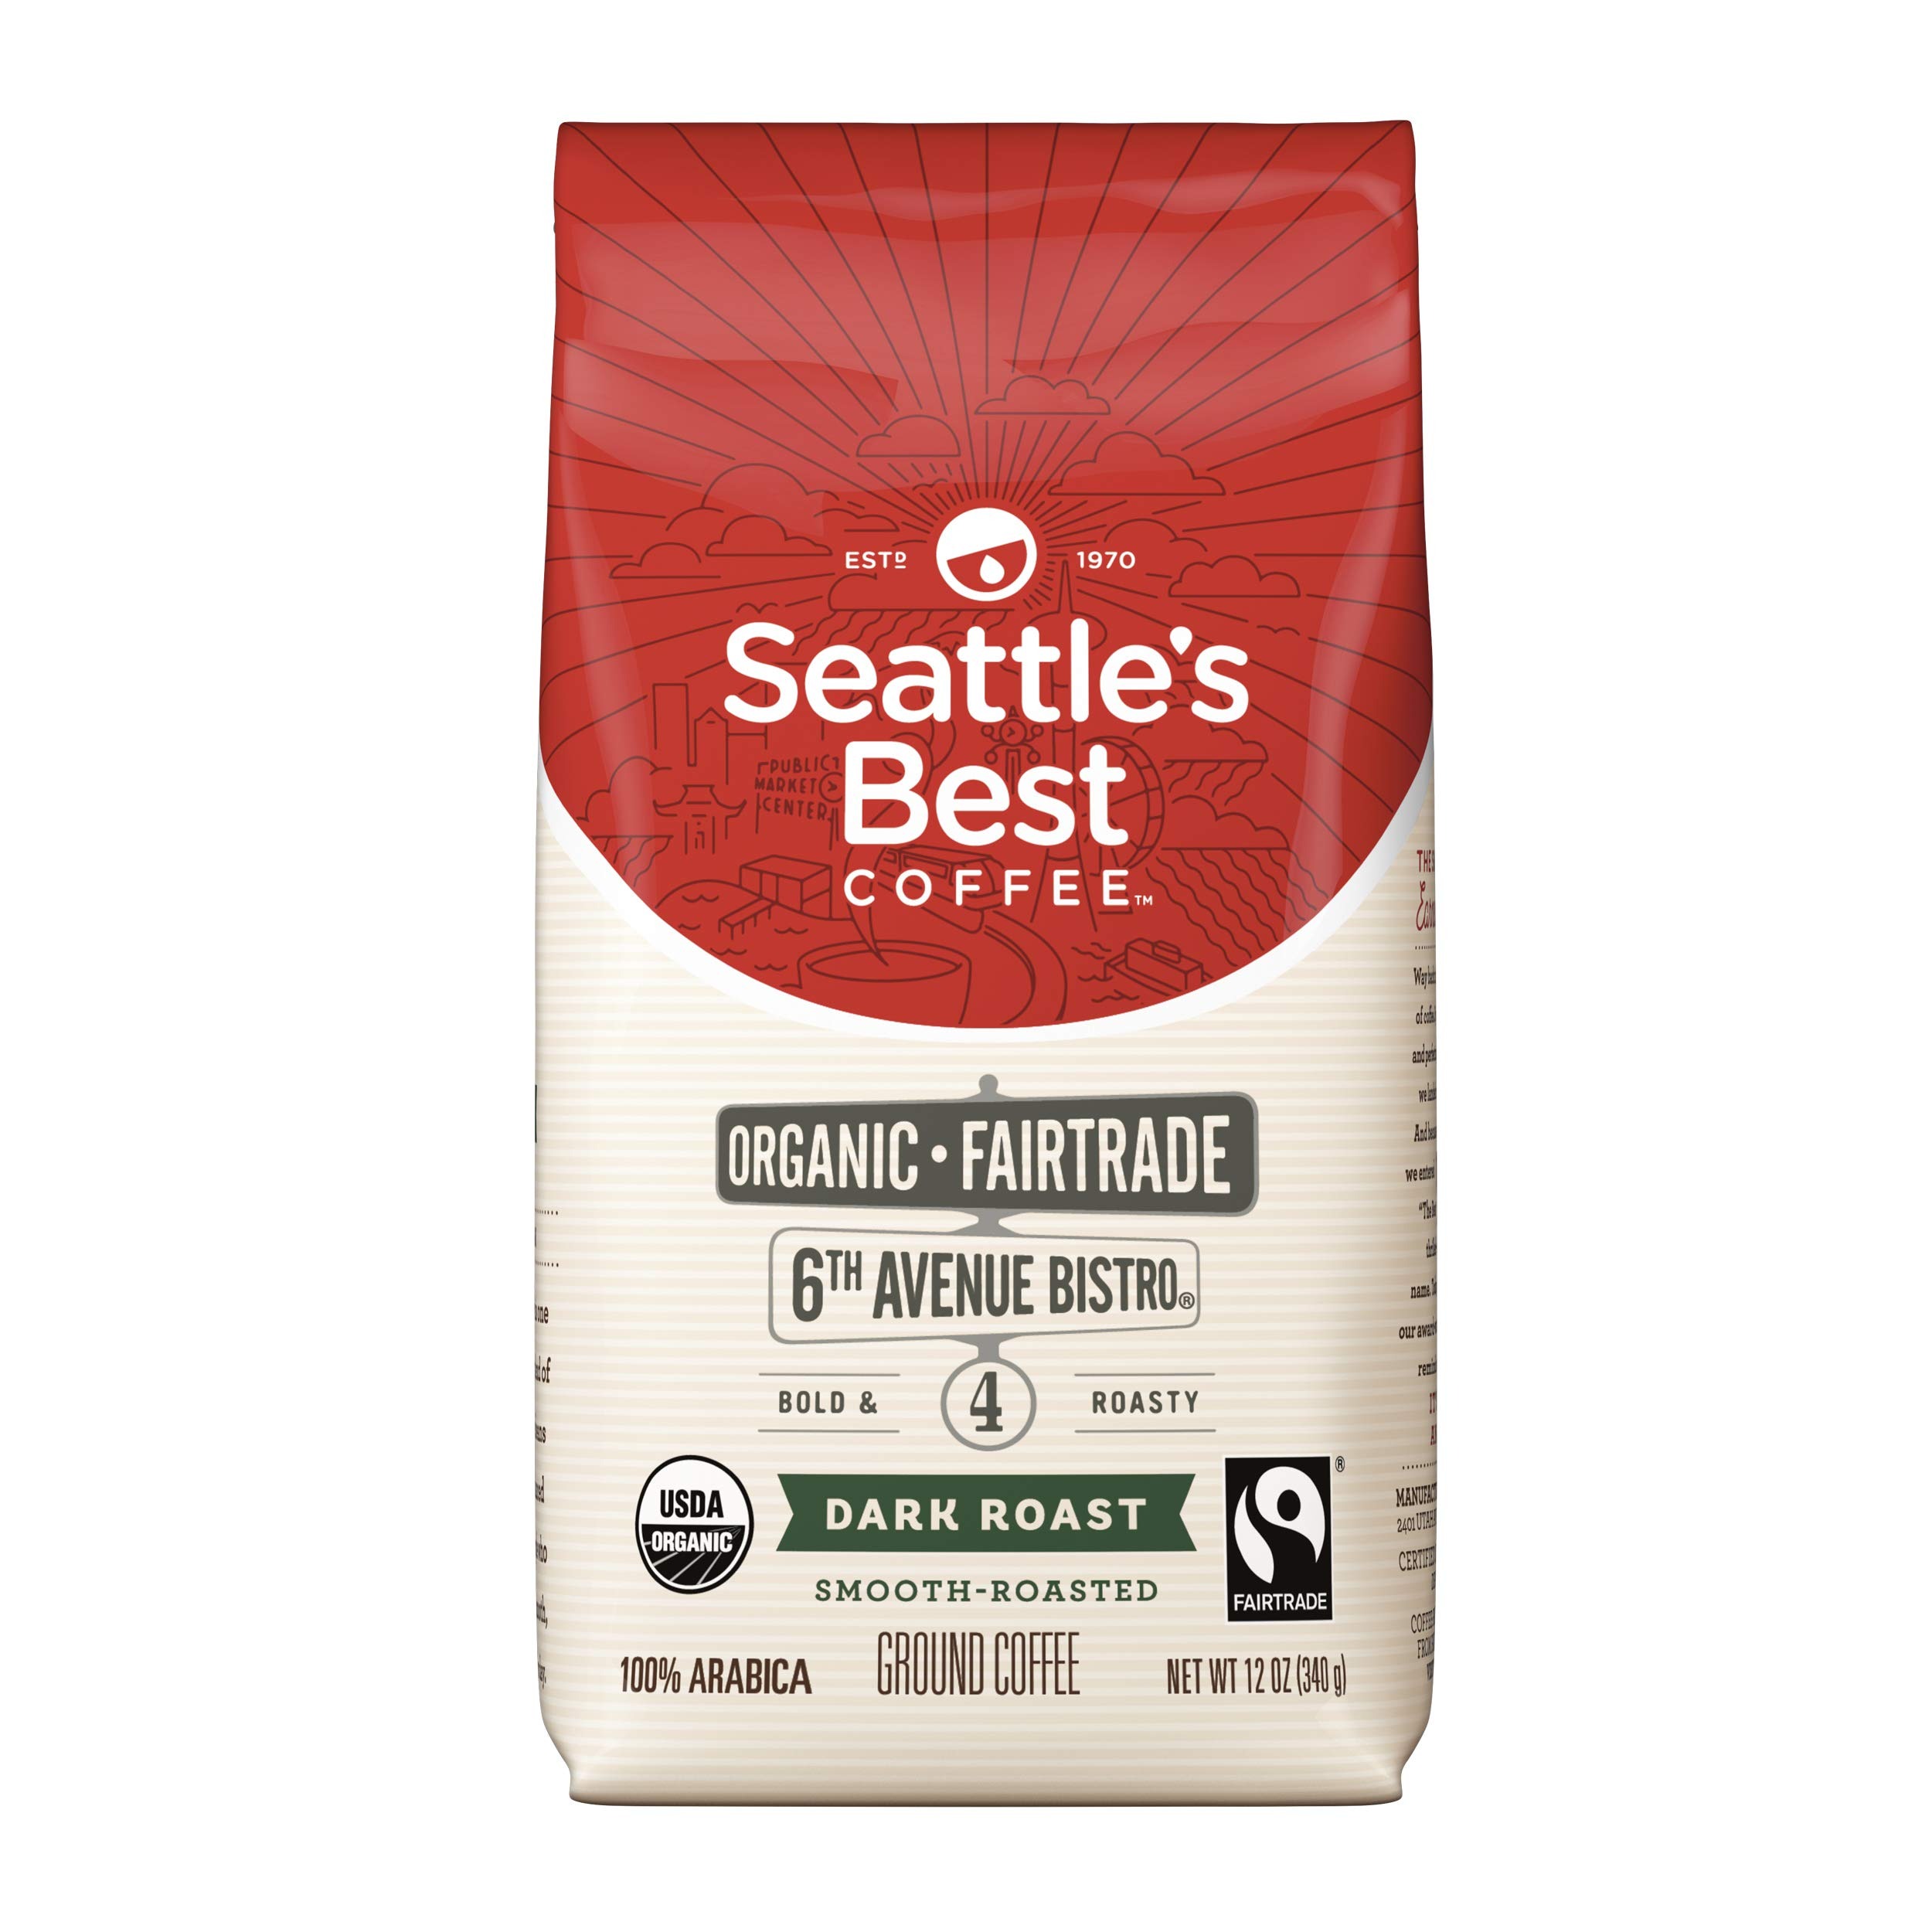
Item Name: Seattle's Best Coffee 6th Avenue Bistro (Previously Signature Blend No. 4) Fair Trade Organic Dark Roast Ground Coffee, 12-Ounce Bag
Bullet Point 1: Boldly roasted with chocolatey notes--but totally balanced. It's distinctively Seattle's Best Coffee--and the perfect way to make every day a little more special
Bullet Point 2: Roasty and balanced, with a hint of chocolate
Bullet Point 3: Fair Trade, USDA Organic, Kosher
Bullet Point 4: 12oz package
Bullet Point 5: Distributed by Starbucks
Value: 12.0
Unit: Ounce

Price: 11.875